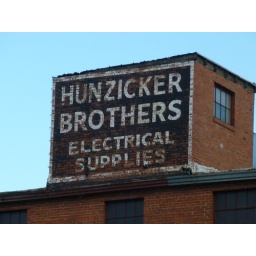
Old painted sign on a old building in the Brick Town part of Oklahoma City, OK